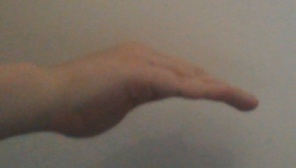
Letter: haa